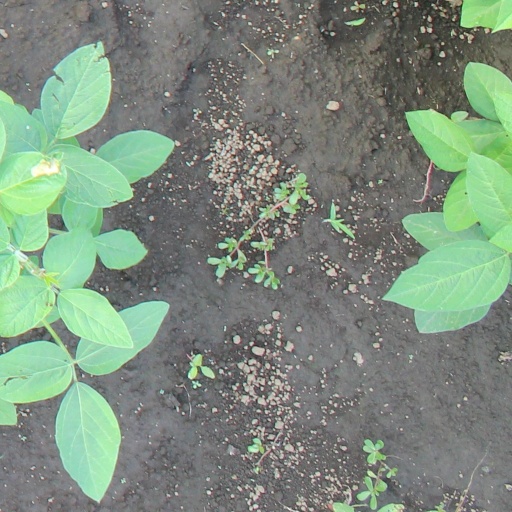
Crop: soybean